Cups (song)

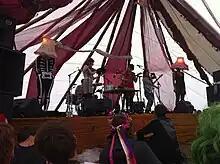
British group Lulu and the Lampshades (pictured in 2010), were the first to use the cup game as percussion when performing the song.

"Cups" incorporates lyrics from the 1931 song "When I'm Gone" by the Carter Family. Written by A. P. Carter, J. E. Mainer and his Crazy Mountaineers reworked "When I'm Gone" into an Appalachian folk song in 1937 and retitled it to "Miss Me When I'm Gone". British musicians Heloise Tunstall-Behrens and Luisa Gerstein, who performed under the group name Lulu and the Lampshades, reworked the Carter Family's version and introduced the cup game as the song's percussion. Their version of the song was uploaded to YouTube in 2009 with the title "You're Gonna Miss Me". In 2011, Anna Burden covered Lulu and the Lampshades' rendition of "When I'm Gone" and uploaded it to YouTube; her video went viral after it was uploaded to Reddit, leading other musicians to record cover versions using the cup clap technique.